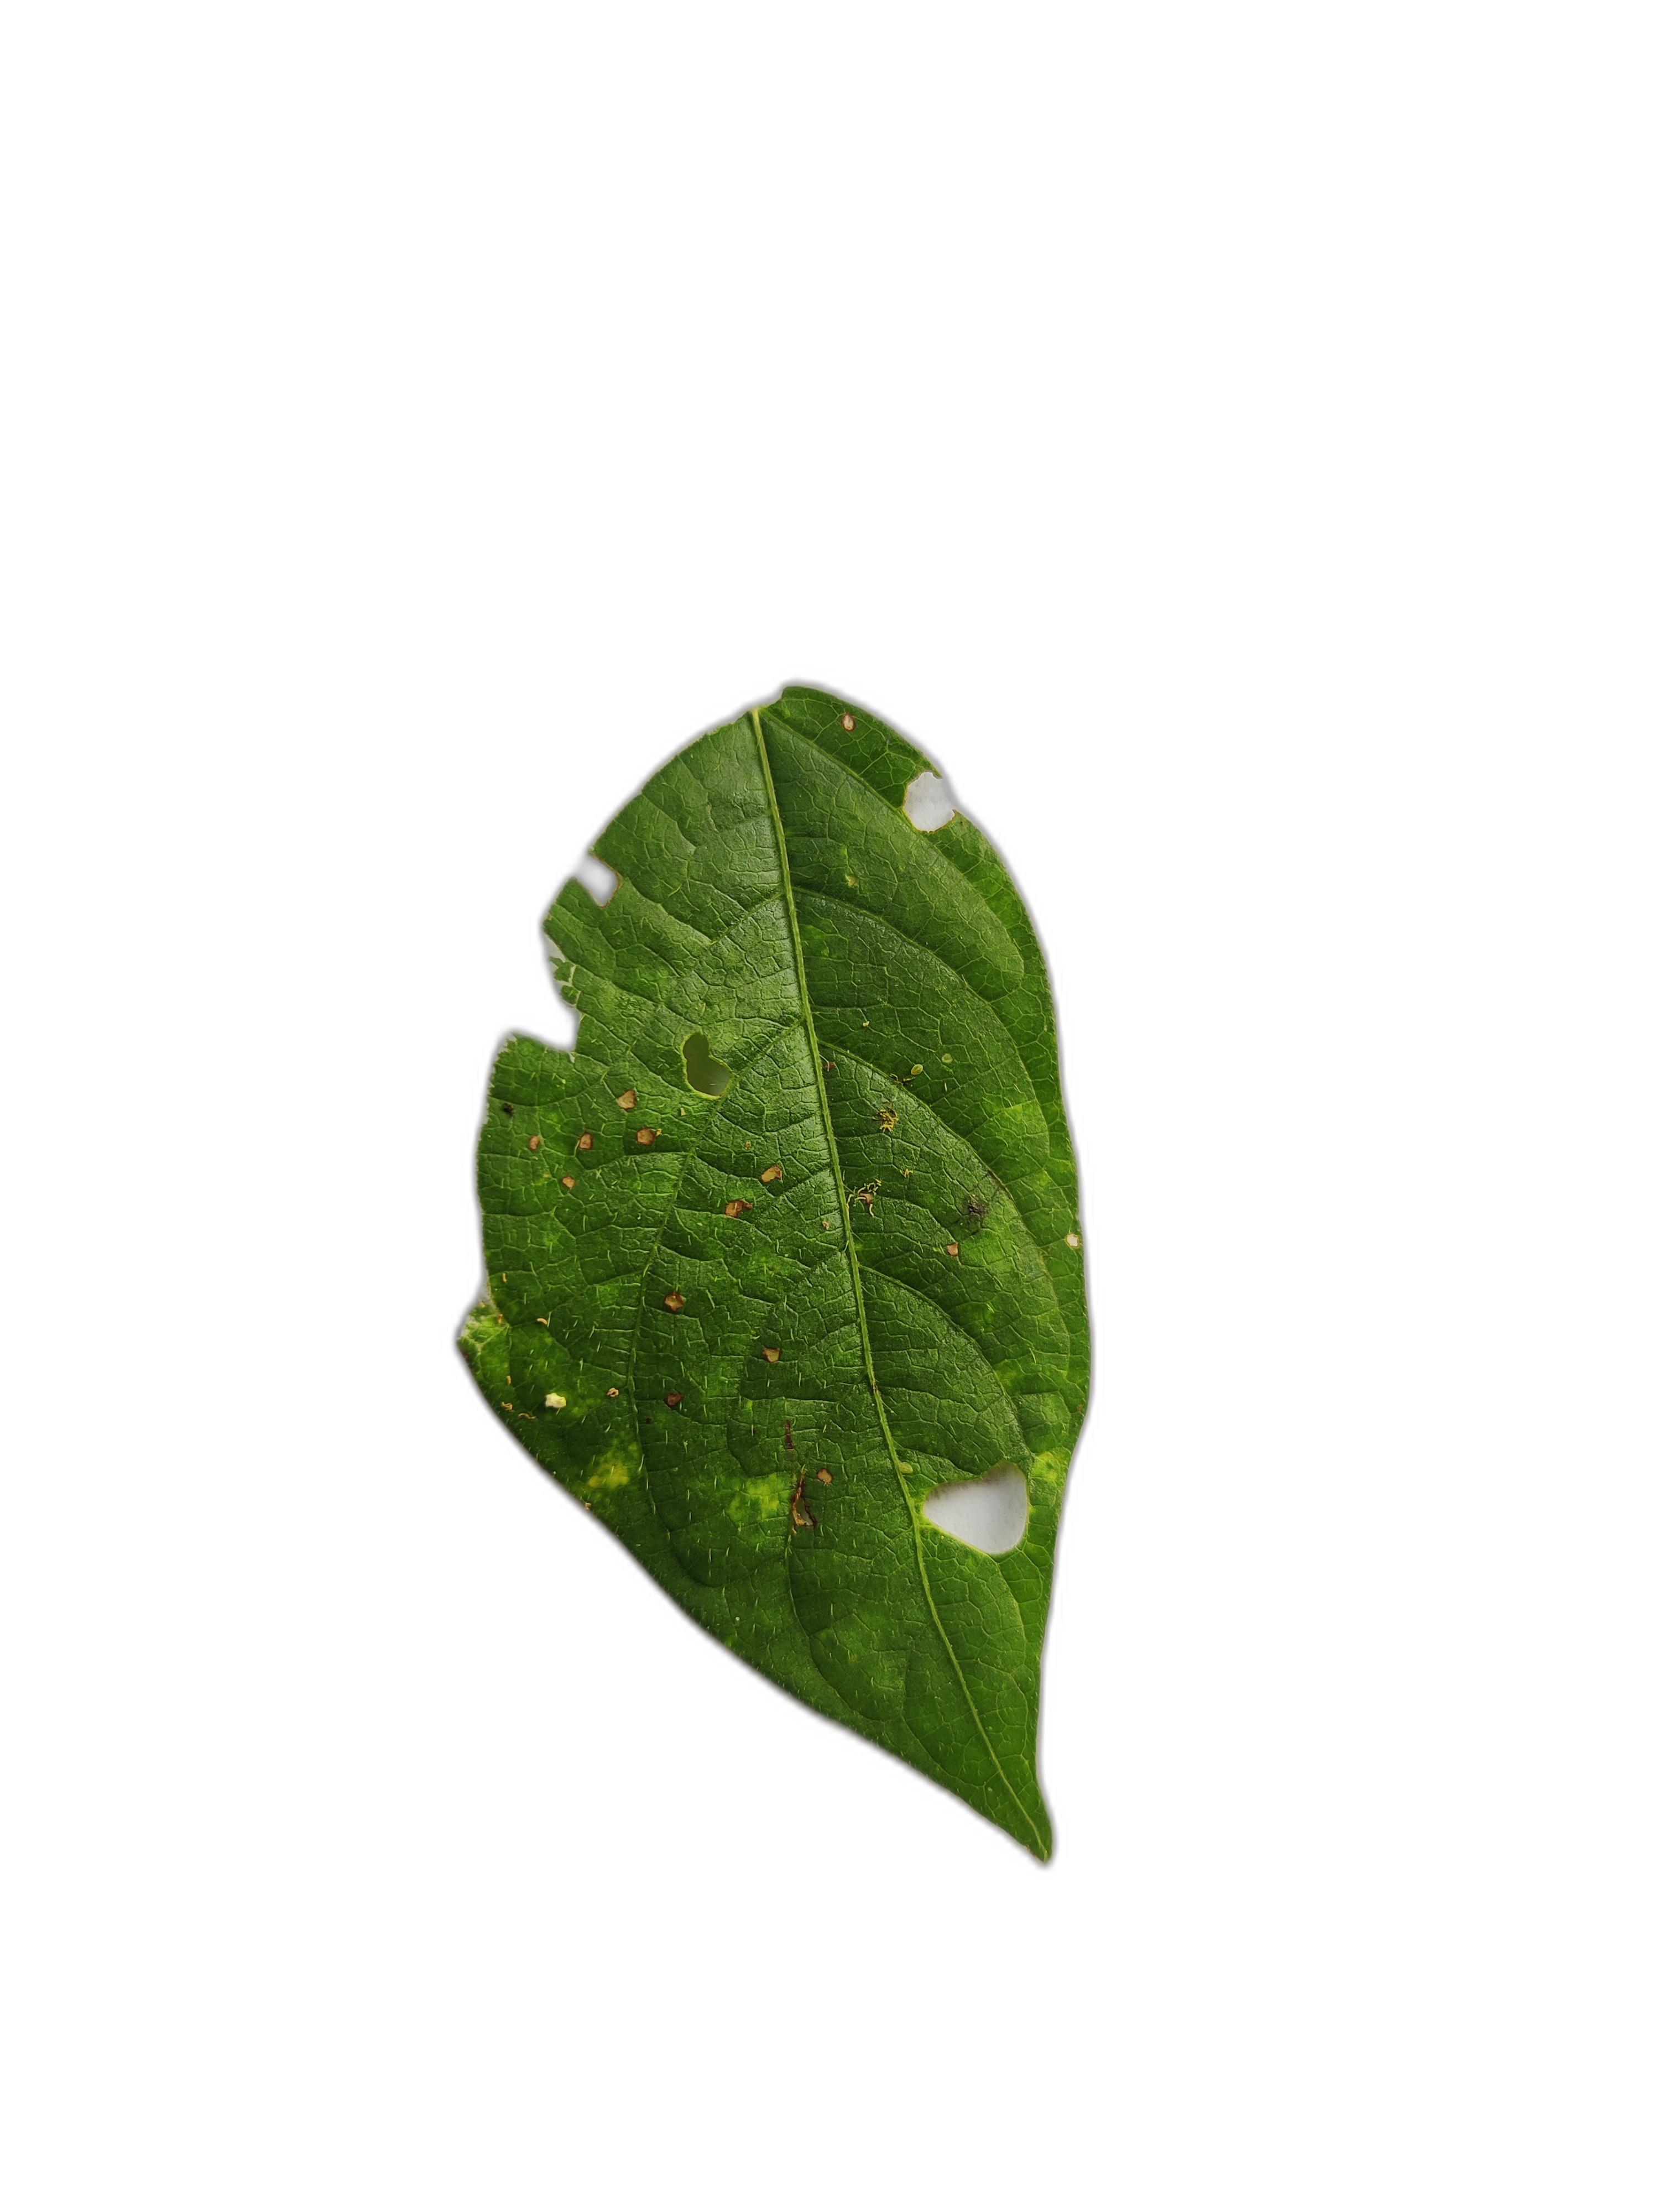
Label: Cercospora leaf spot